Wally Rhines

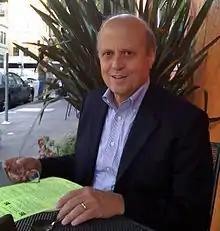
Cornami, Inc. President & CEO Wally Rhines in Portland, Oregon

Walden C. "Wally" Rhines (born November 11, 1946) is an American engineer and businessman. He is the president and CEO of Cornami, Inc., a fabless semiconductor company focused on fully homomorphic encryption. Previously, he was the president and CEO of Mentor Graphics, a Siemens Business for 23 years and Executive VP of the Semiconductor Group of Texas Instruments for 21 years. Rhines was named overall CEO of the Year by "Portland Business Journal" in 2012 and Oregon Technology Executive of the Year by the Technology Association of Oregon in 2003. He was named an IEEE Fellow in 2017.